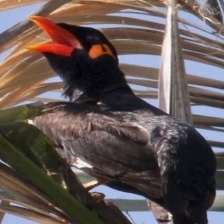
Species: ENGGANO MYNA
Scientific name: GRACULA ENGANENSIS